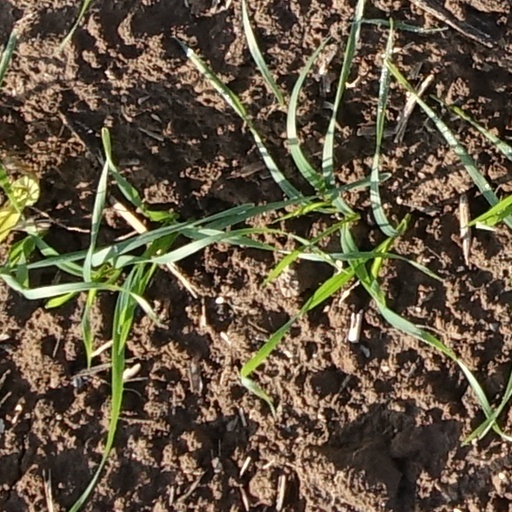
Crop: wheat